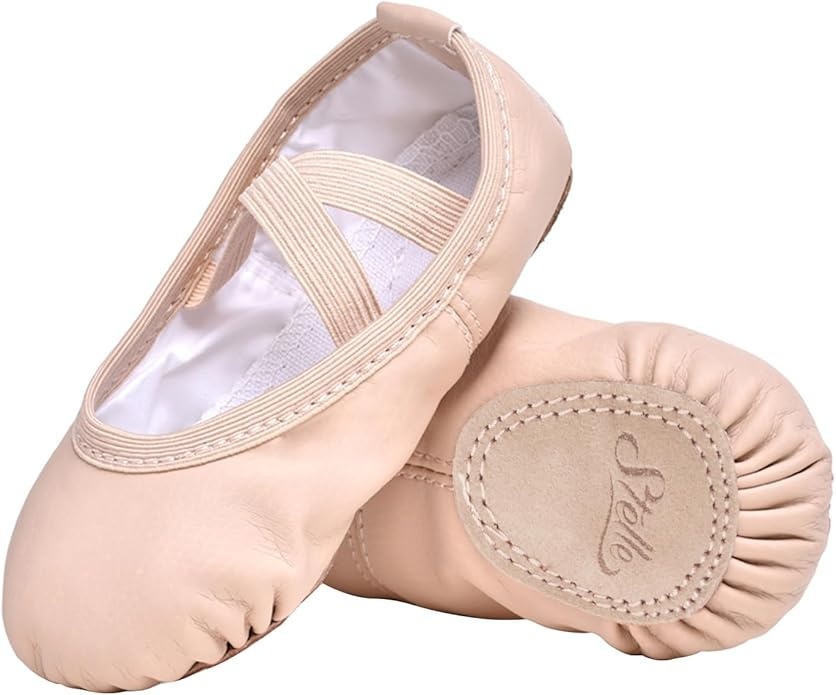
Stelle Ballet Shoes for Girls Toddler Ballet Slippers Soft Leather Boys Dance Shoes for Toddler/Little Kid/Big Kid
About This Breathable PU Upper:Professional soft ballet shoes with breathable PU is specially designed for ballet dance and gymnastics.Easy to clean with a damp cloth. Suede Leather Sole: Leather outsole is anti-abrasive,which can provide dancers a great support and grip.High quality cotton lining is soft,lightweight and breathable, allowing you to move with ease and comfort. Two Choices for Different Needs: No drawstring makes it easier to put on and take off the shoes. Best choice for our little beginner ballerina.Bar-tacked elastic drawstring and elastic strap are easy to adjust to ensure the perfect fit for your feet. Best Choice:Perfect for ballet dance practice, gymnastics, yoga,modern dance and stage performance. Size selection:Please refer to the size chart in the picture to measure the foot length and choose the most suitable size. For children under 5 years old, please order 5M Toddler-10M Toddler; For children aged 5-10 years old, please order 11M Little Kid for children-3M Little Kid for older children; Over 10 years old, please order 4M Big Kid-6M Big Kid, Men need to order one size bigger. Overview Fabric type : PU Upper Sole material : Suede Leather Outer material : Polyurethane (PU) Closure type : Pull-On
Brand: StelleAthletica
Category: Sporting Goods > Athletics > Dancing > Dancing Shoes